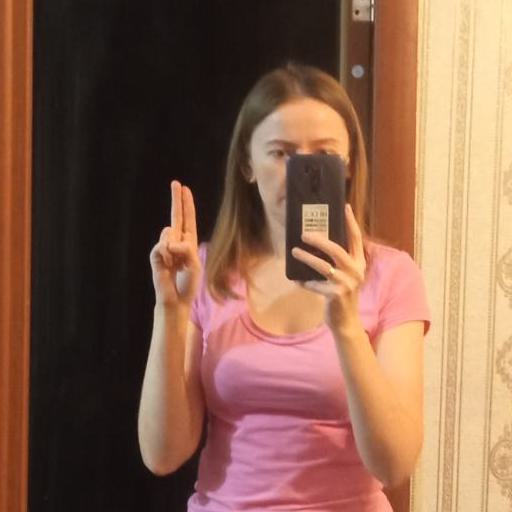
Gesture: no_gesture